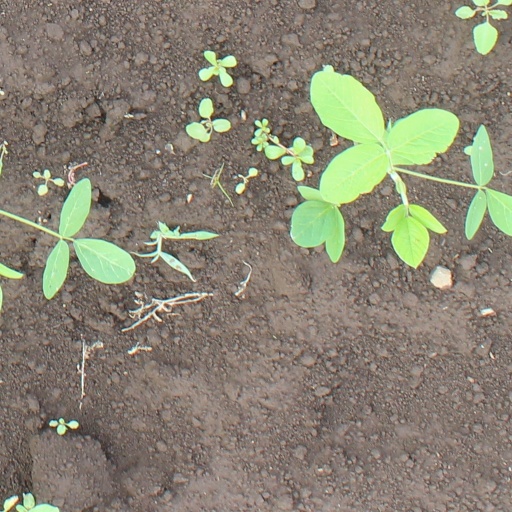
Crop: soybean